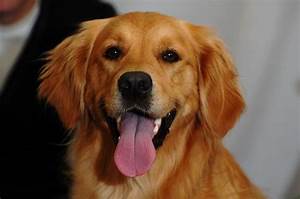
Label: dog